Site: brandenburg
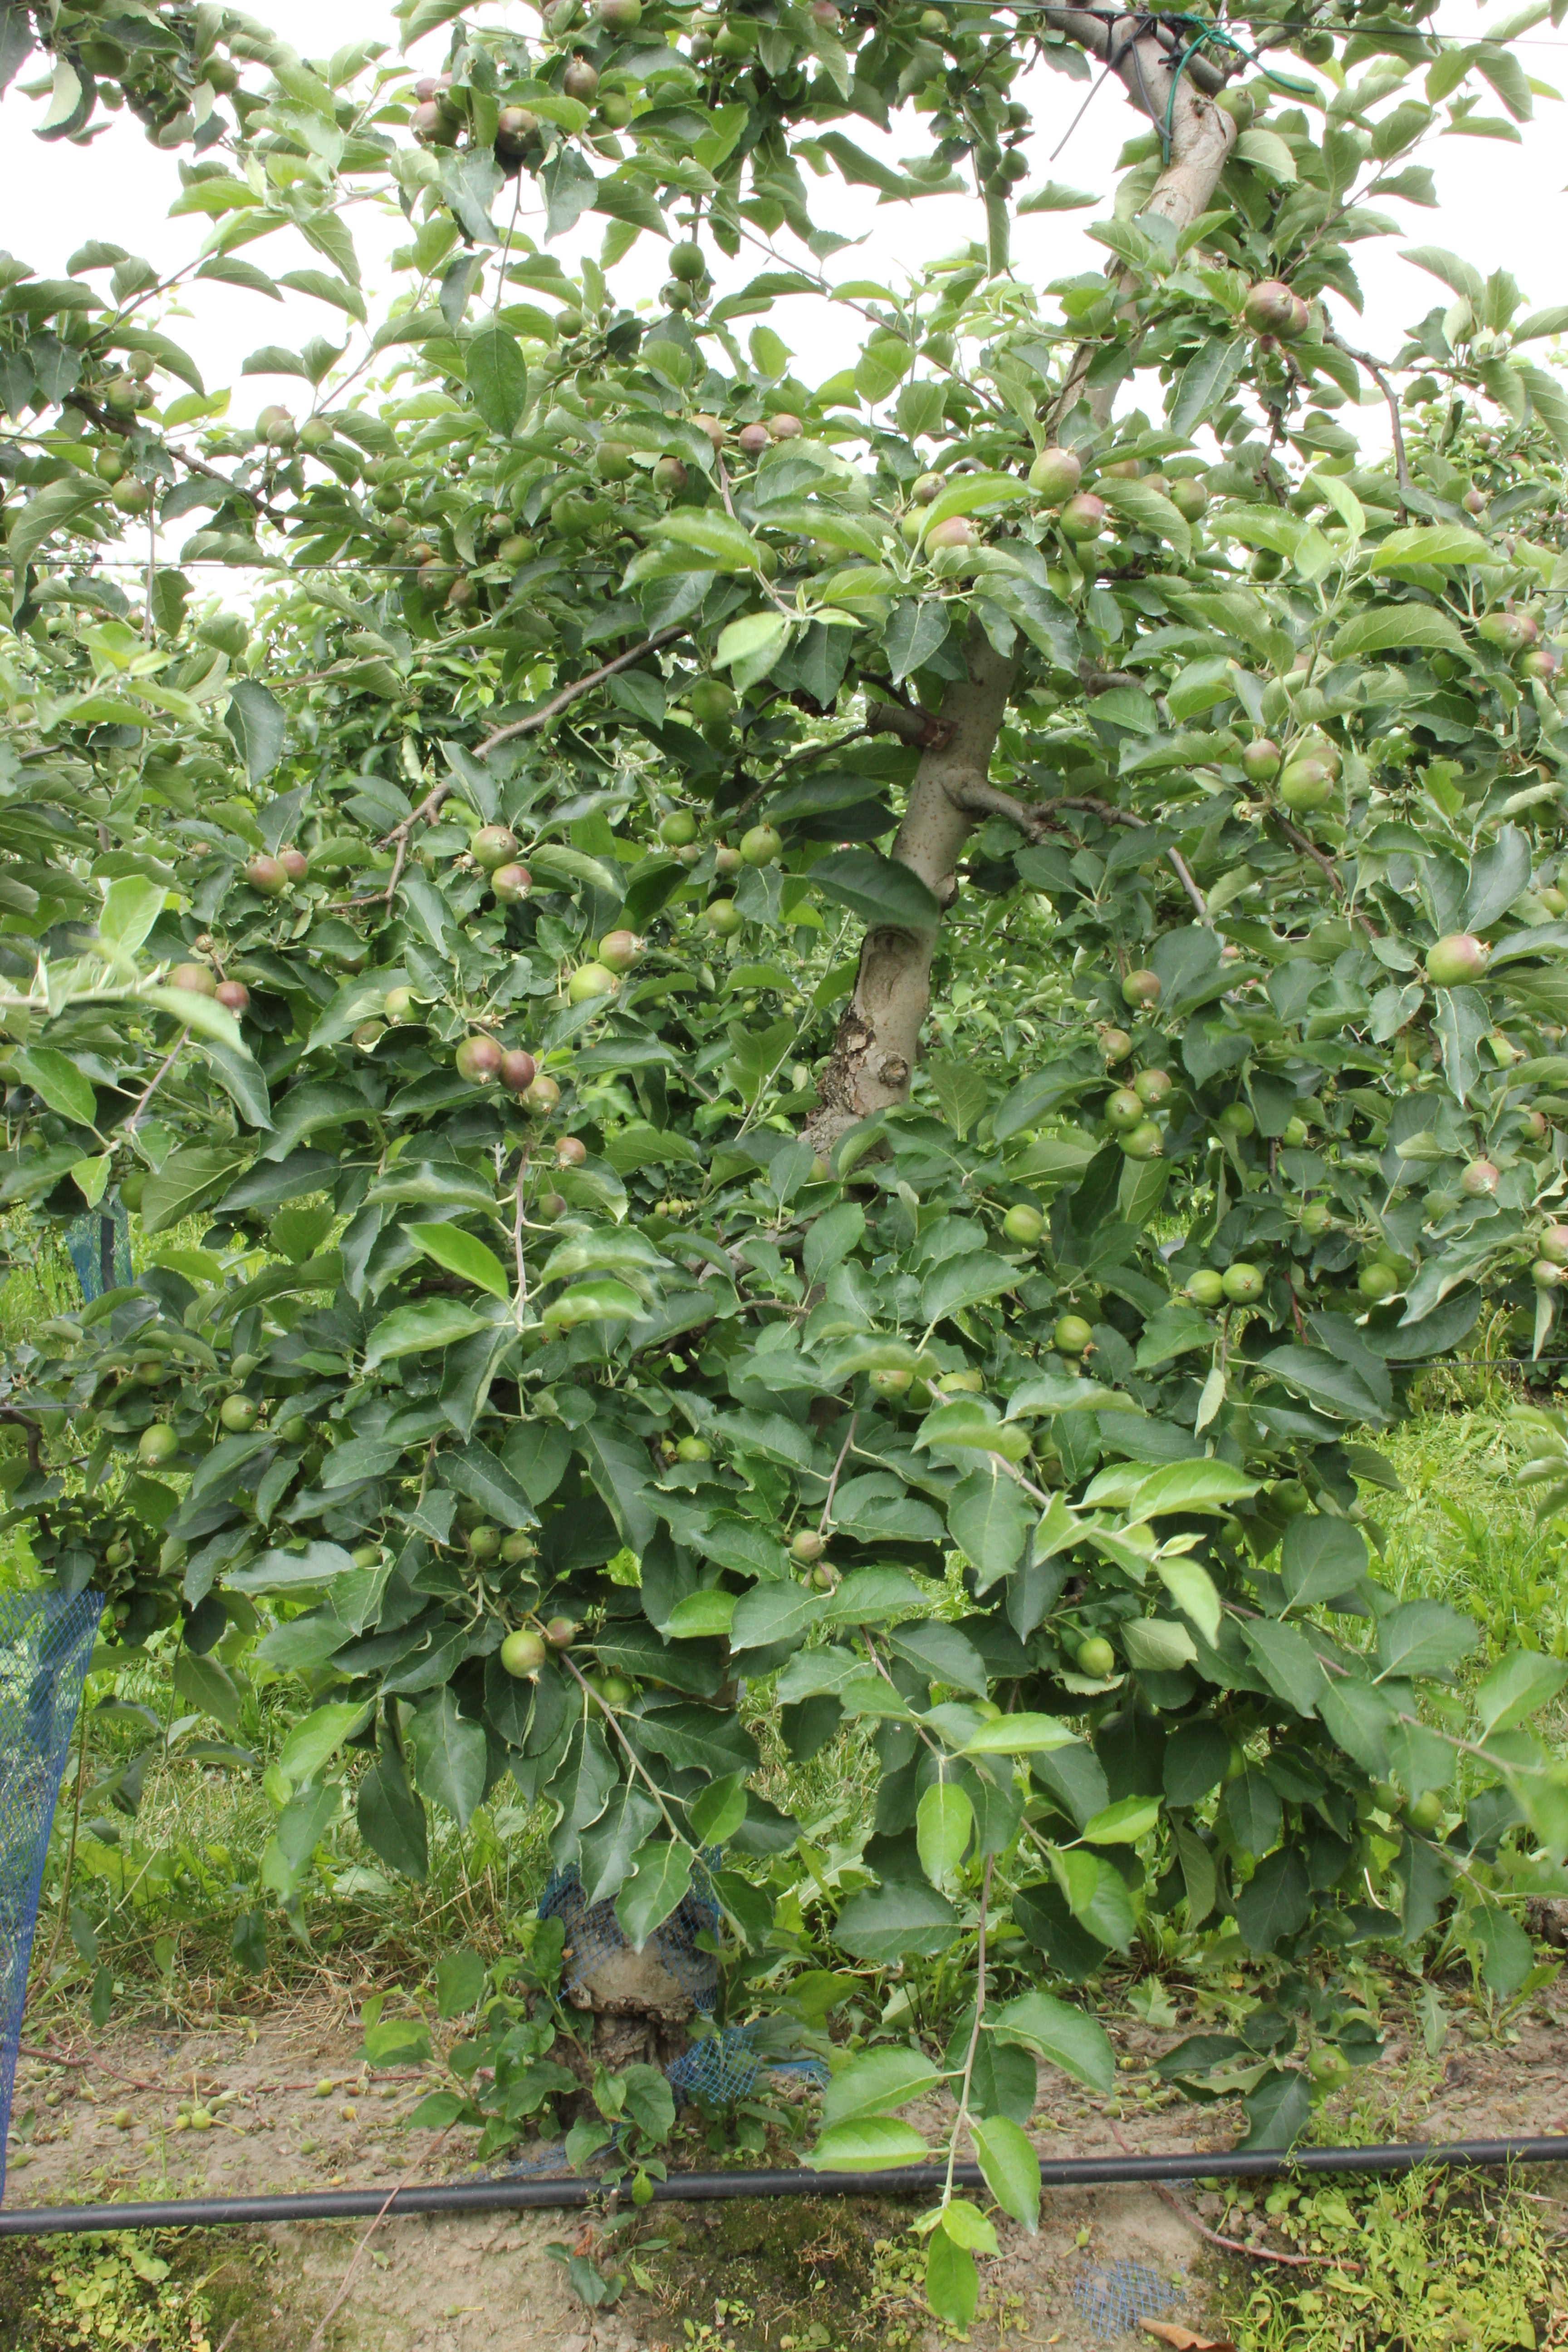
Growth stage (BBCH 73): Development of fruit